Darren Bent

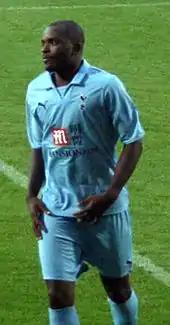
Bent playing for Tottenham Hotspur in 2008

Bent completed a move to Tottenham Hotspur for a club-record fee of £16.5 million on 29 June 2007, which was to be payable over three years and is inclusive of add-on payments. Ipswich were entitled to 20% of Charlton's profit on Bent under a sell-on clause, which gave the club an initial £2.58 million. He scored his first competitive goal for Tottenham in a 4–0 home victory over Derby County in August 2007. This was followed up by scoring in the 6–1 win over Anorthosis Famagusta in the first round of the UEFA Cup on 20 September 2007. Bent was an unused substitute for the 2008 League Cup Final at Wembley Stadium on 24 February, as Tottenham beat Chelsea 2–1 after extra time. He scored his 100th career goal on 9 March 2008 in the added time of a 4–0 league win over West Ham. He also scored the 100th goal to be scored at White Hart Lane during 2007–08 on 22 March in a 2–0 win over Portsmouth. Bent went on to score one more goal in the 2007–08 season, against Newcastle United, which he finished with 36 appearances and 8 goals.